Ian MacKaye

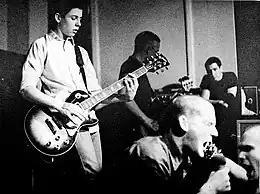
MacKaye (bottom right, with microphone) performing with Minor Threat in 1981

After feeling creatively limited in the Teen Idles, MacKaye was determined to be the frontman and primary lyricist for his own band. He founded Minor Threat (1980–1983) with Nelson after the break up of their previous band. MacKaye cited the dynamic performance of singer Joe Cocker in "Woodstock" as a major influence on his own animated stage persona. The Teen Idles and Minor Threat were modestly successful in and around Washington, D.C., but would later be cited as two of the earliest and most influential hardcore punk groups, and as pioneers of the straight edge philosophy that rejects use of drugs (including alcohol), tobacco, and sex. In his early teens, MacKaye saw the negative effects of drug abuse on several close friends and one immediate family member, and he vowed to never use tobacco, alcohol, or other drugs. During their existence Minor Threat were inactive for several months due to Lyle Preslar being at college; during this hiatus MacKaye and Nelson briefly formed a new band which dissolved when Minor Threat reunited, Skewbald/Grand Union (1981–1982).